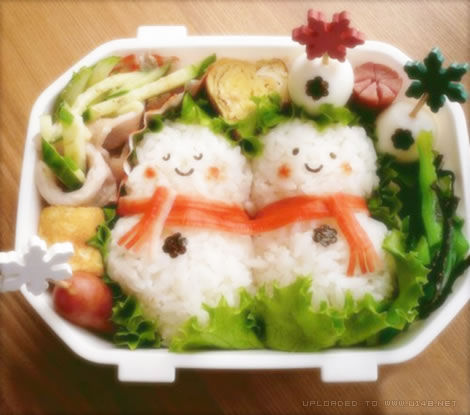
Label: trash